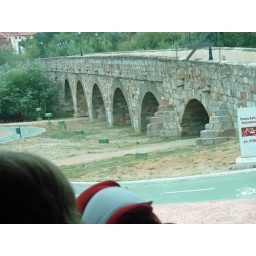
New bridge being built over the dry river bed ... will be wet in about one month, in October.